List of awards and nominations received by Larry David

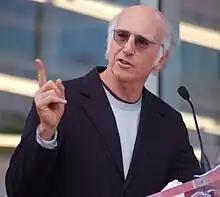
Larry David in 2009

This article is a List of awards and nominations received by Larry David